Egano Righi-Lambertini

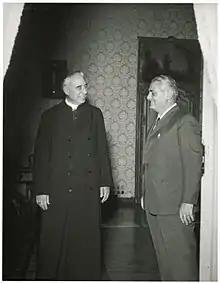
Righi-Lambertini in 1967 alongside the President of the Italian Chamber of Deputies Brunetto Bucciarelli-Ducci.

Egano Righi-Lambertini (22 February 1906 – 4 October 2000) was an Italian prelate of the Catholic Church.